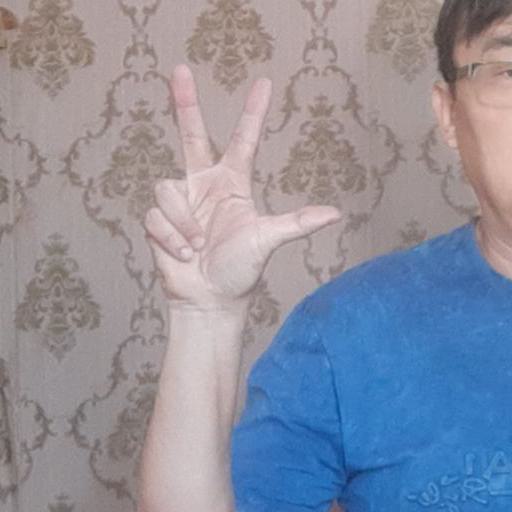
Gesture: three2